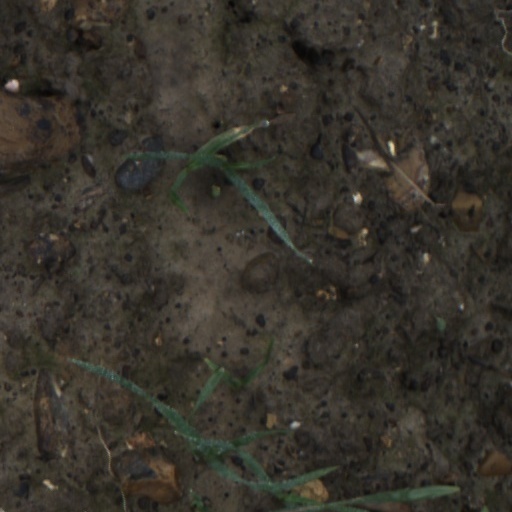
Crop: wheat